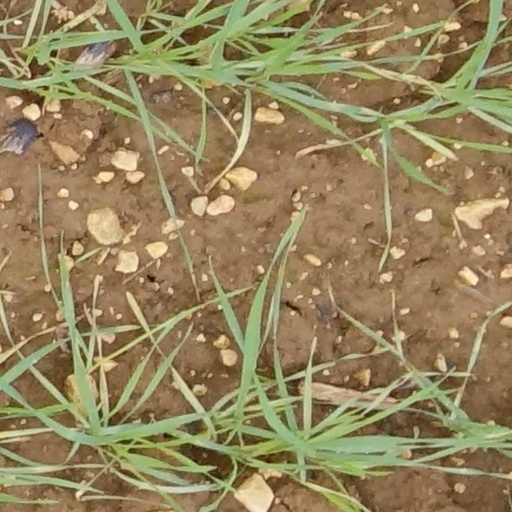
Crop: wheat